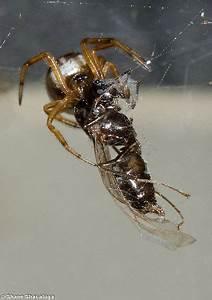
spider